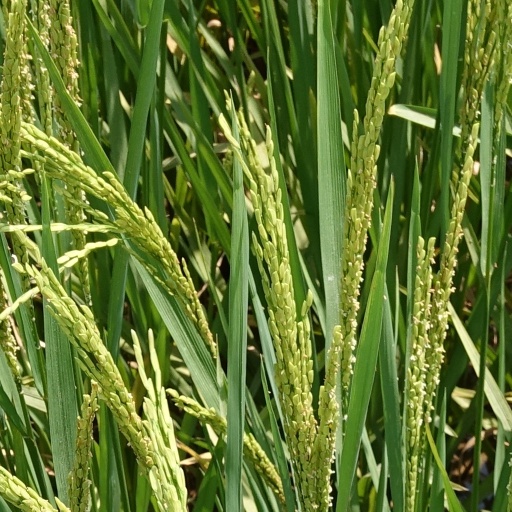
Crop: rice